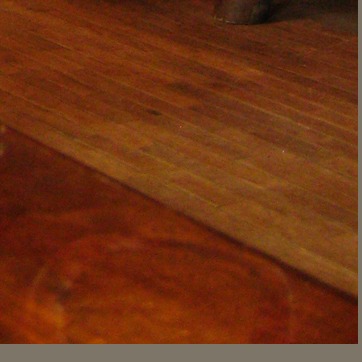
Material: wood